Red Hen restaurant controversy

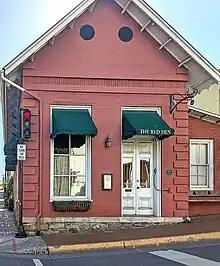
The Red Hen restaurant formerly at 11 East Washington Street in downtown Lexington, Virginia.

On June 22, 2018, a co-owner of The Red Hen restaurant in Lexington, Virginia, asked Sarah Huckabee Sanders, then the White House press secretary, to leave. The co-owner later cited Sanders' role in what they called the "inhumane and unethical" Trump administration in which Sanders had "publicly defended the president's cruelest policies." The Red Hen planned to cease operations at the end of December 2023 and rebrand as a new concept.